VMFA-242

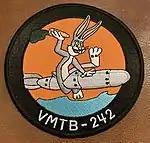
VMTB-242 patch during WWII while flying the TBM Avenger

Marine Torpedo Bombing Squadron 242 (VMTB-242) was commissioned on 1 July 1943 at Marine Corps Air Station El Centro, California. The squadron began training at MCAS El Centro flying the TBM Avenger. The squadron departed San Diego on 28 January 1944 on board the escort carrier . It arrived at Espiritu Santo in the Southwest Pacific on 15 February 1944. Thus began the squadron's long combat history, starting in the Northern Solomons, later shifting to the Battle of Saipan and Battle of Tinian, and finally to Battle of Iwo Jima where the squadron landed on D+17 and flew anti-submarine patrols until the end of World War II. On 5 November 1945, the squadron left Guam for San Diego and 18 days later was deactivated on 23 November 1945.